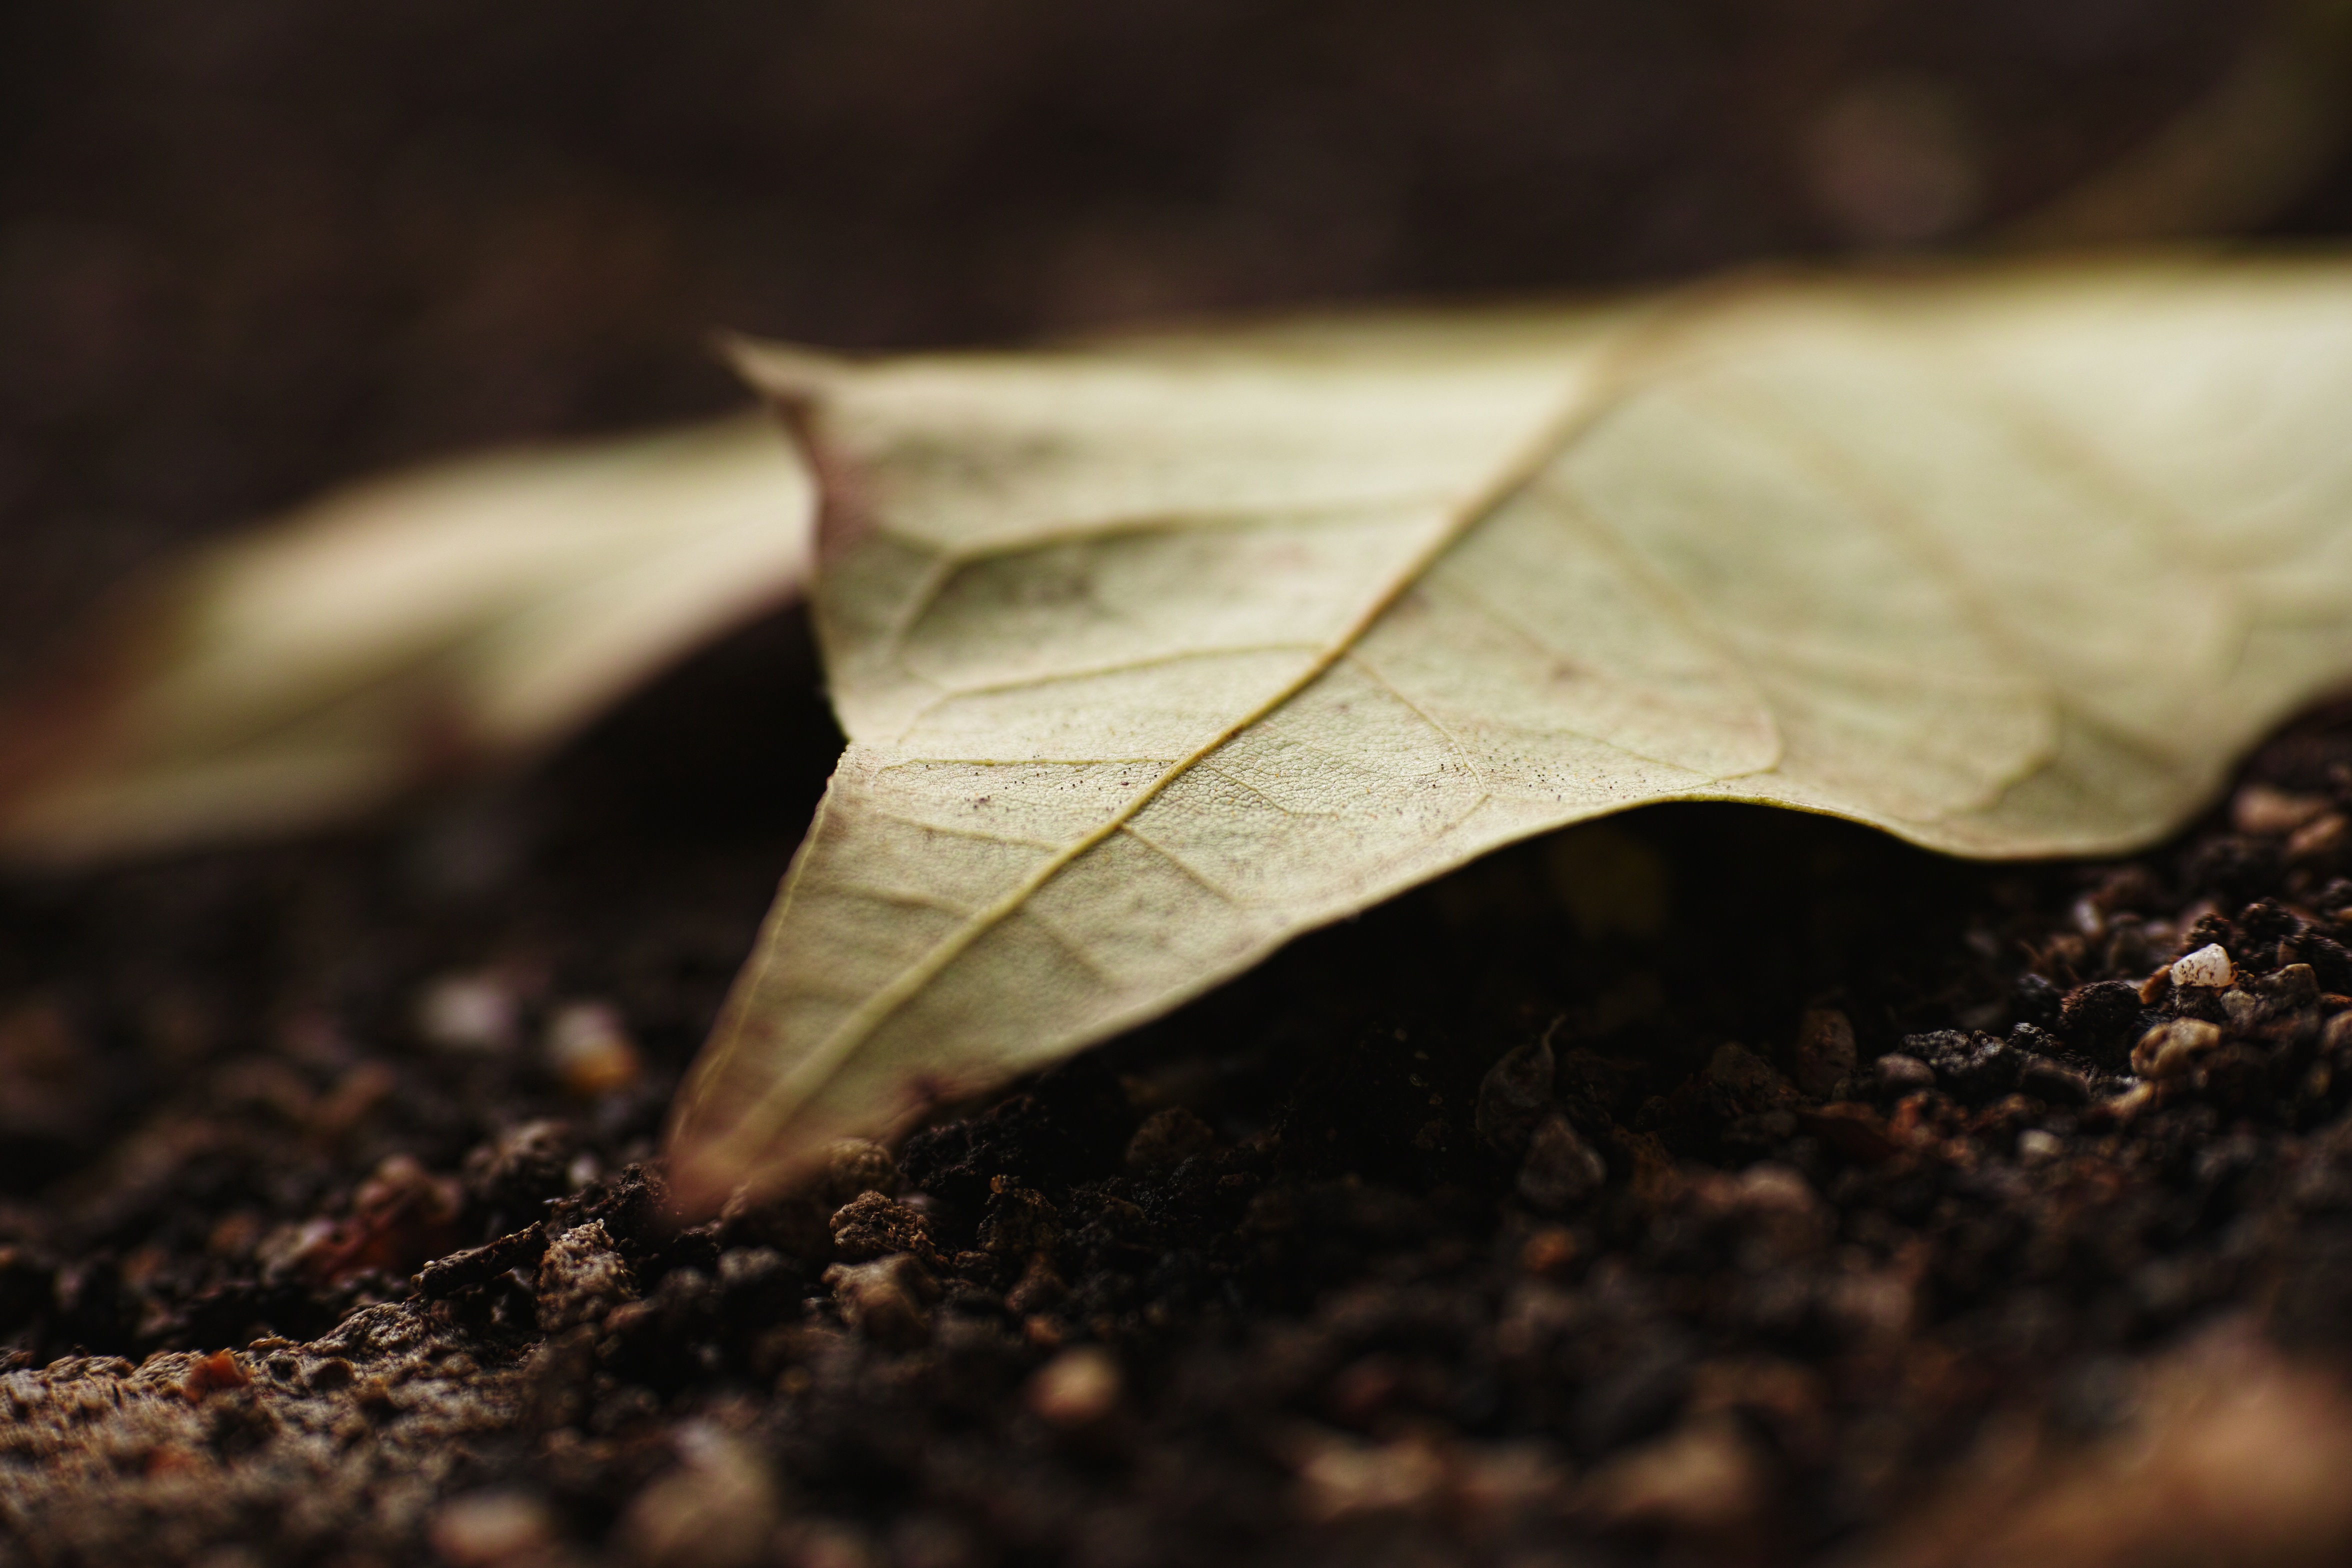
tree, nature, plant, wood, photography, sunlight, texture, leaf, flower, live, green, macro, autumn, soil, closeup, dead, flora, season, life, close up, leaves, horizontal, detail, macro photography, color image, plant stem